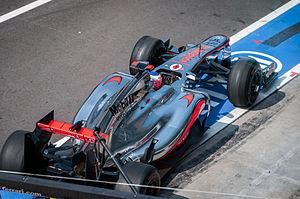
Le Grand Prix automobile d'Italie 2012, disputé le 9 septembre 2012 sur le circuit de Monza, est la 871ᵉ épreuve du championnat du monde de Formule 1 courue depuis 1950. Il s'agit de la soixante-troisième édition du Grand Prix d'Italie comptant pour le championnat du monde de Formule 1, la soixante-deuxième se tenant à Monza, et de la quatorzième manche du championnat 2012.
Le championnat du monde de Formule 1 2012, 63ᵉ édition du championnat du monde des pilotes de Formule 1, comporte vingt Grands Prix dont le Grand Prix des États-Unis qui fait son retour, sur un circuit inédit. Les titres reviennent à Sebastian Vettel et à son écurie Red Bull-Renault pour la troisième année consécutive.